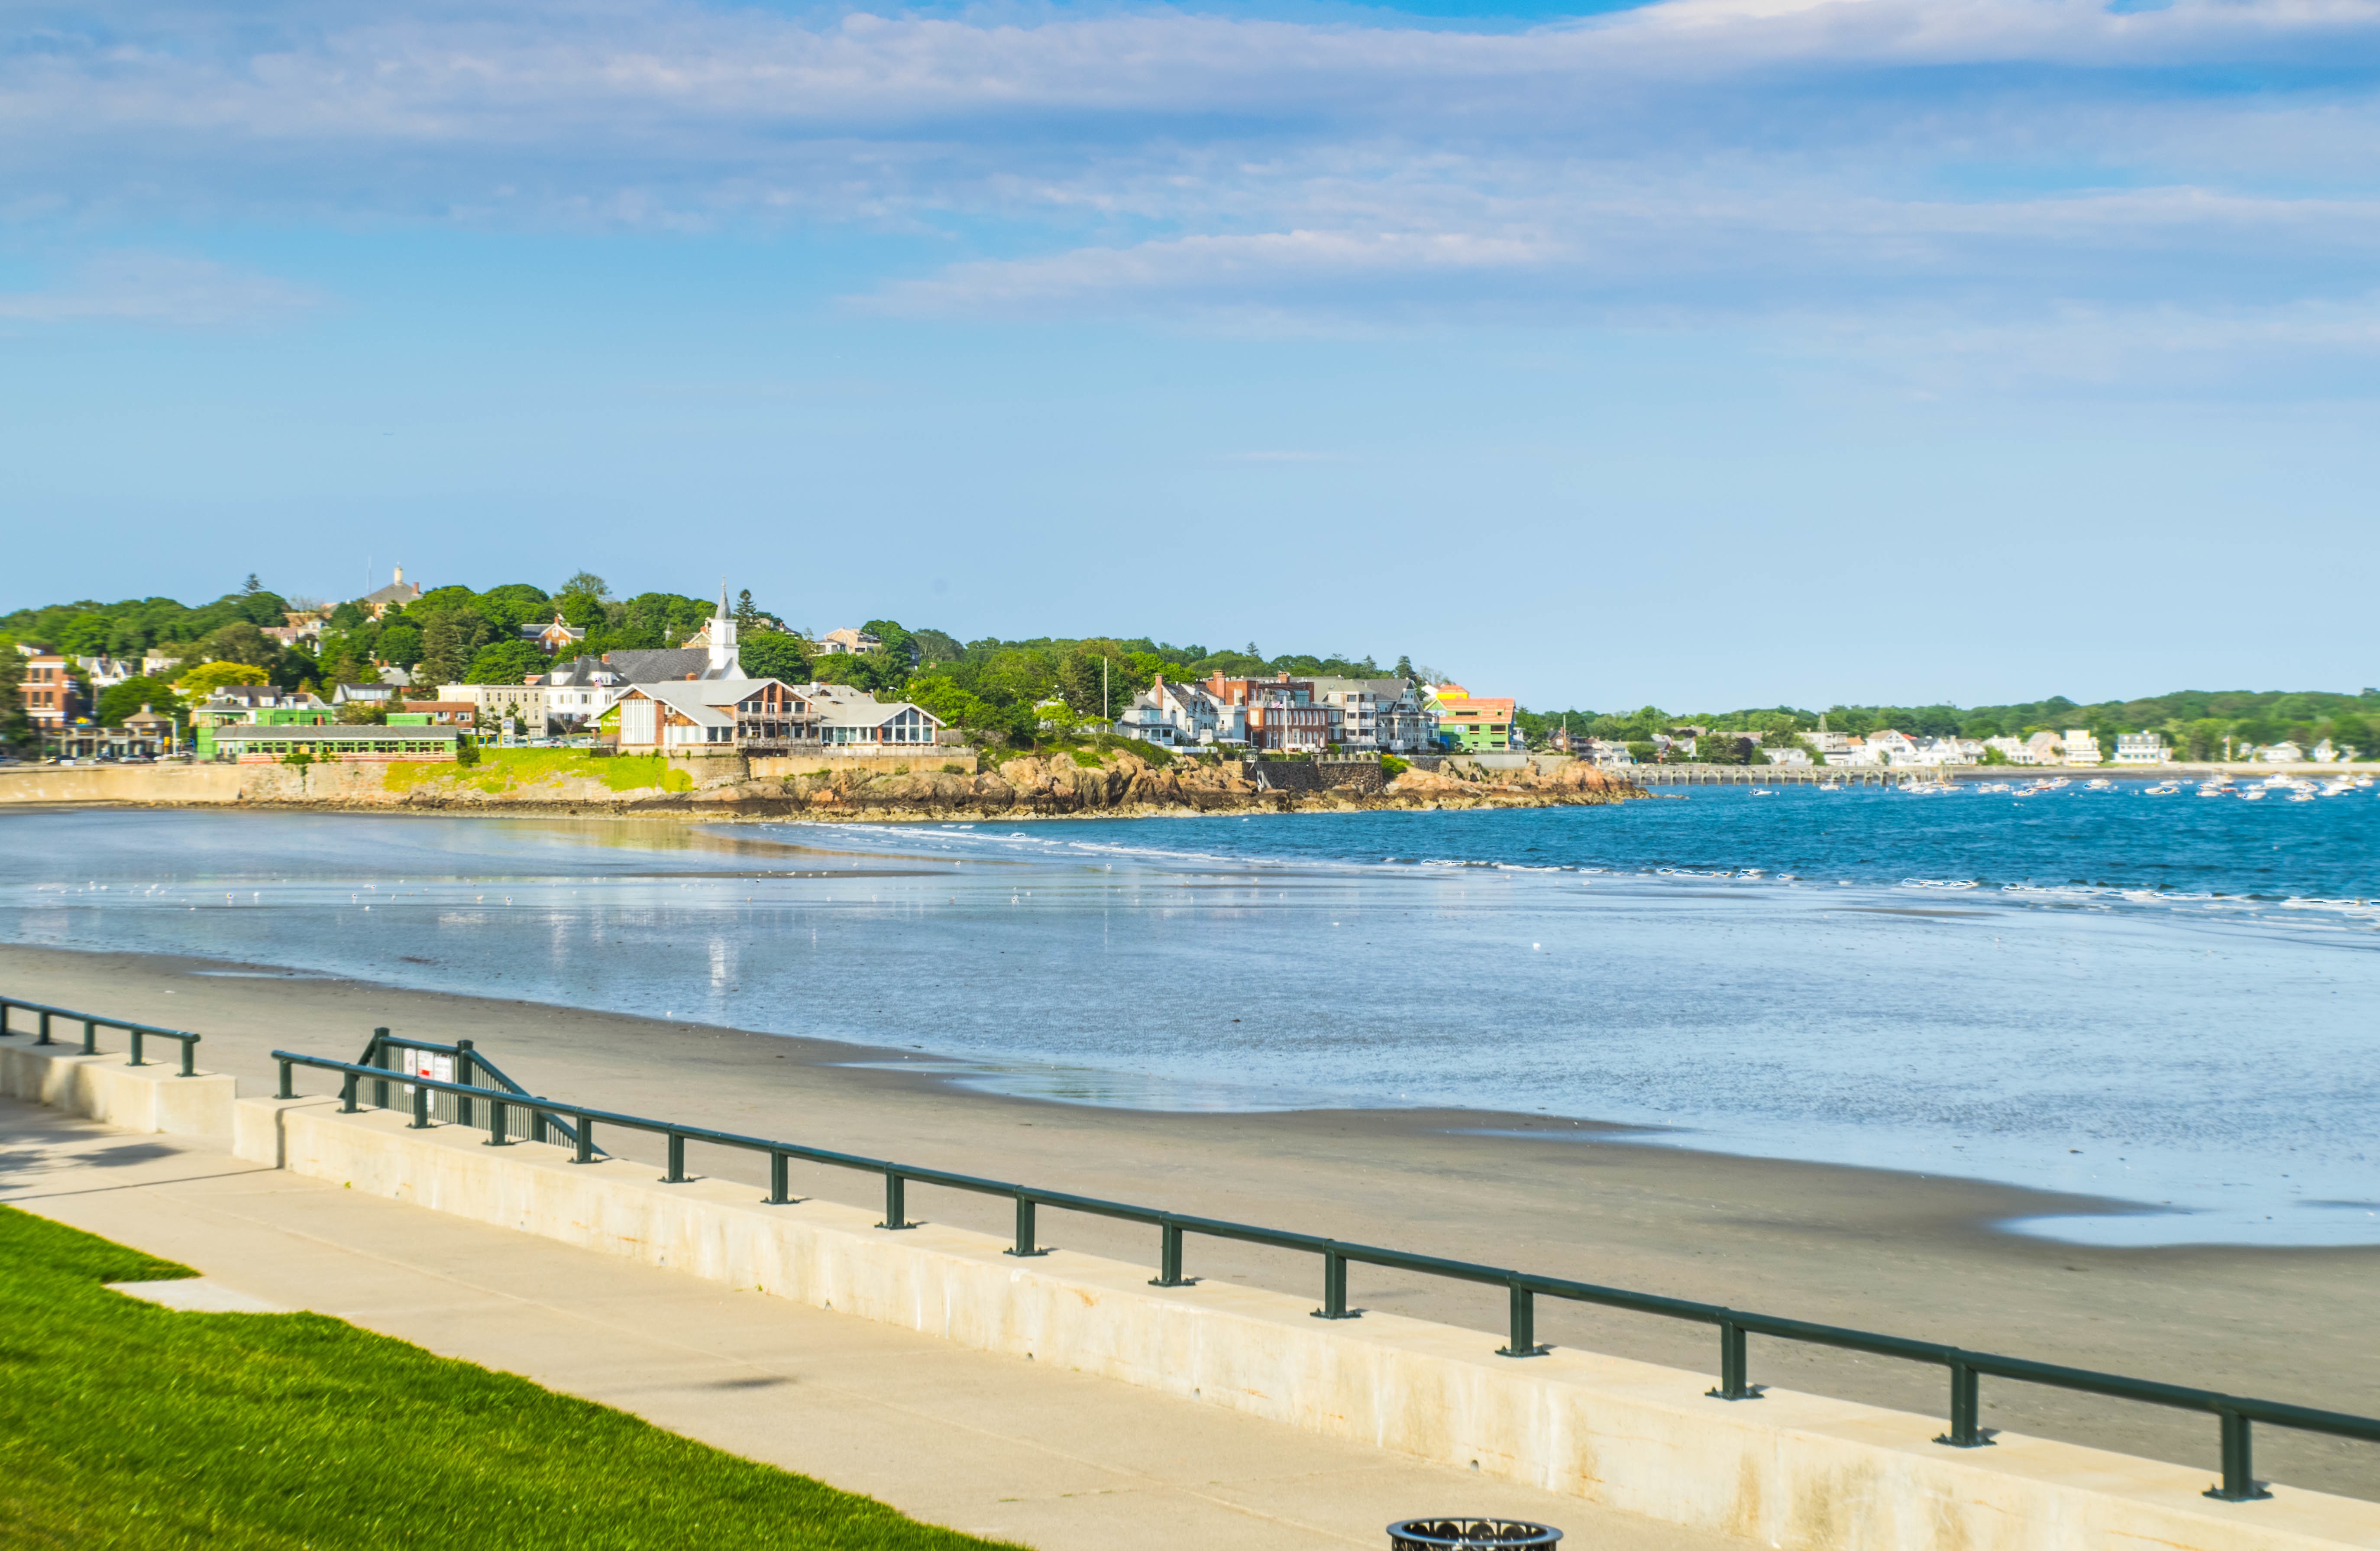
beach, sea, coast, ocean, shore, walkway, vacation, cove, bay, body of water, resort, caribbean, cape